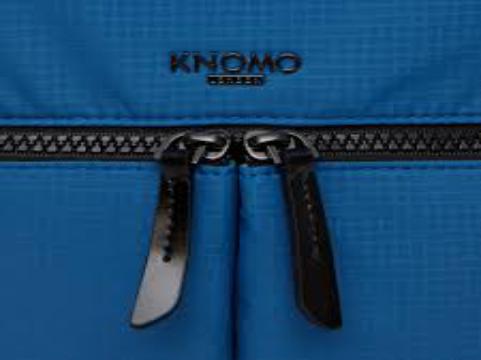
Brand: Knomo
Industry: Clothes